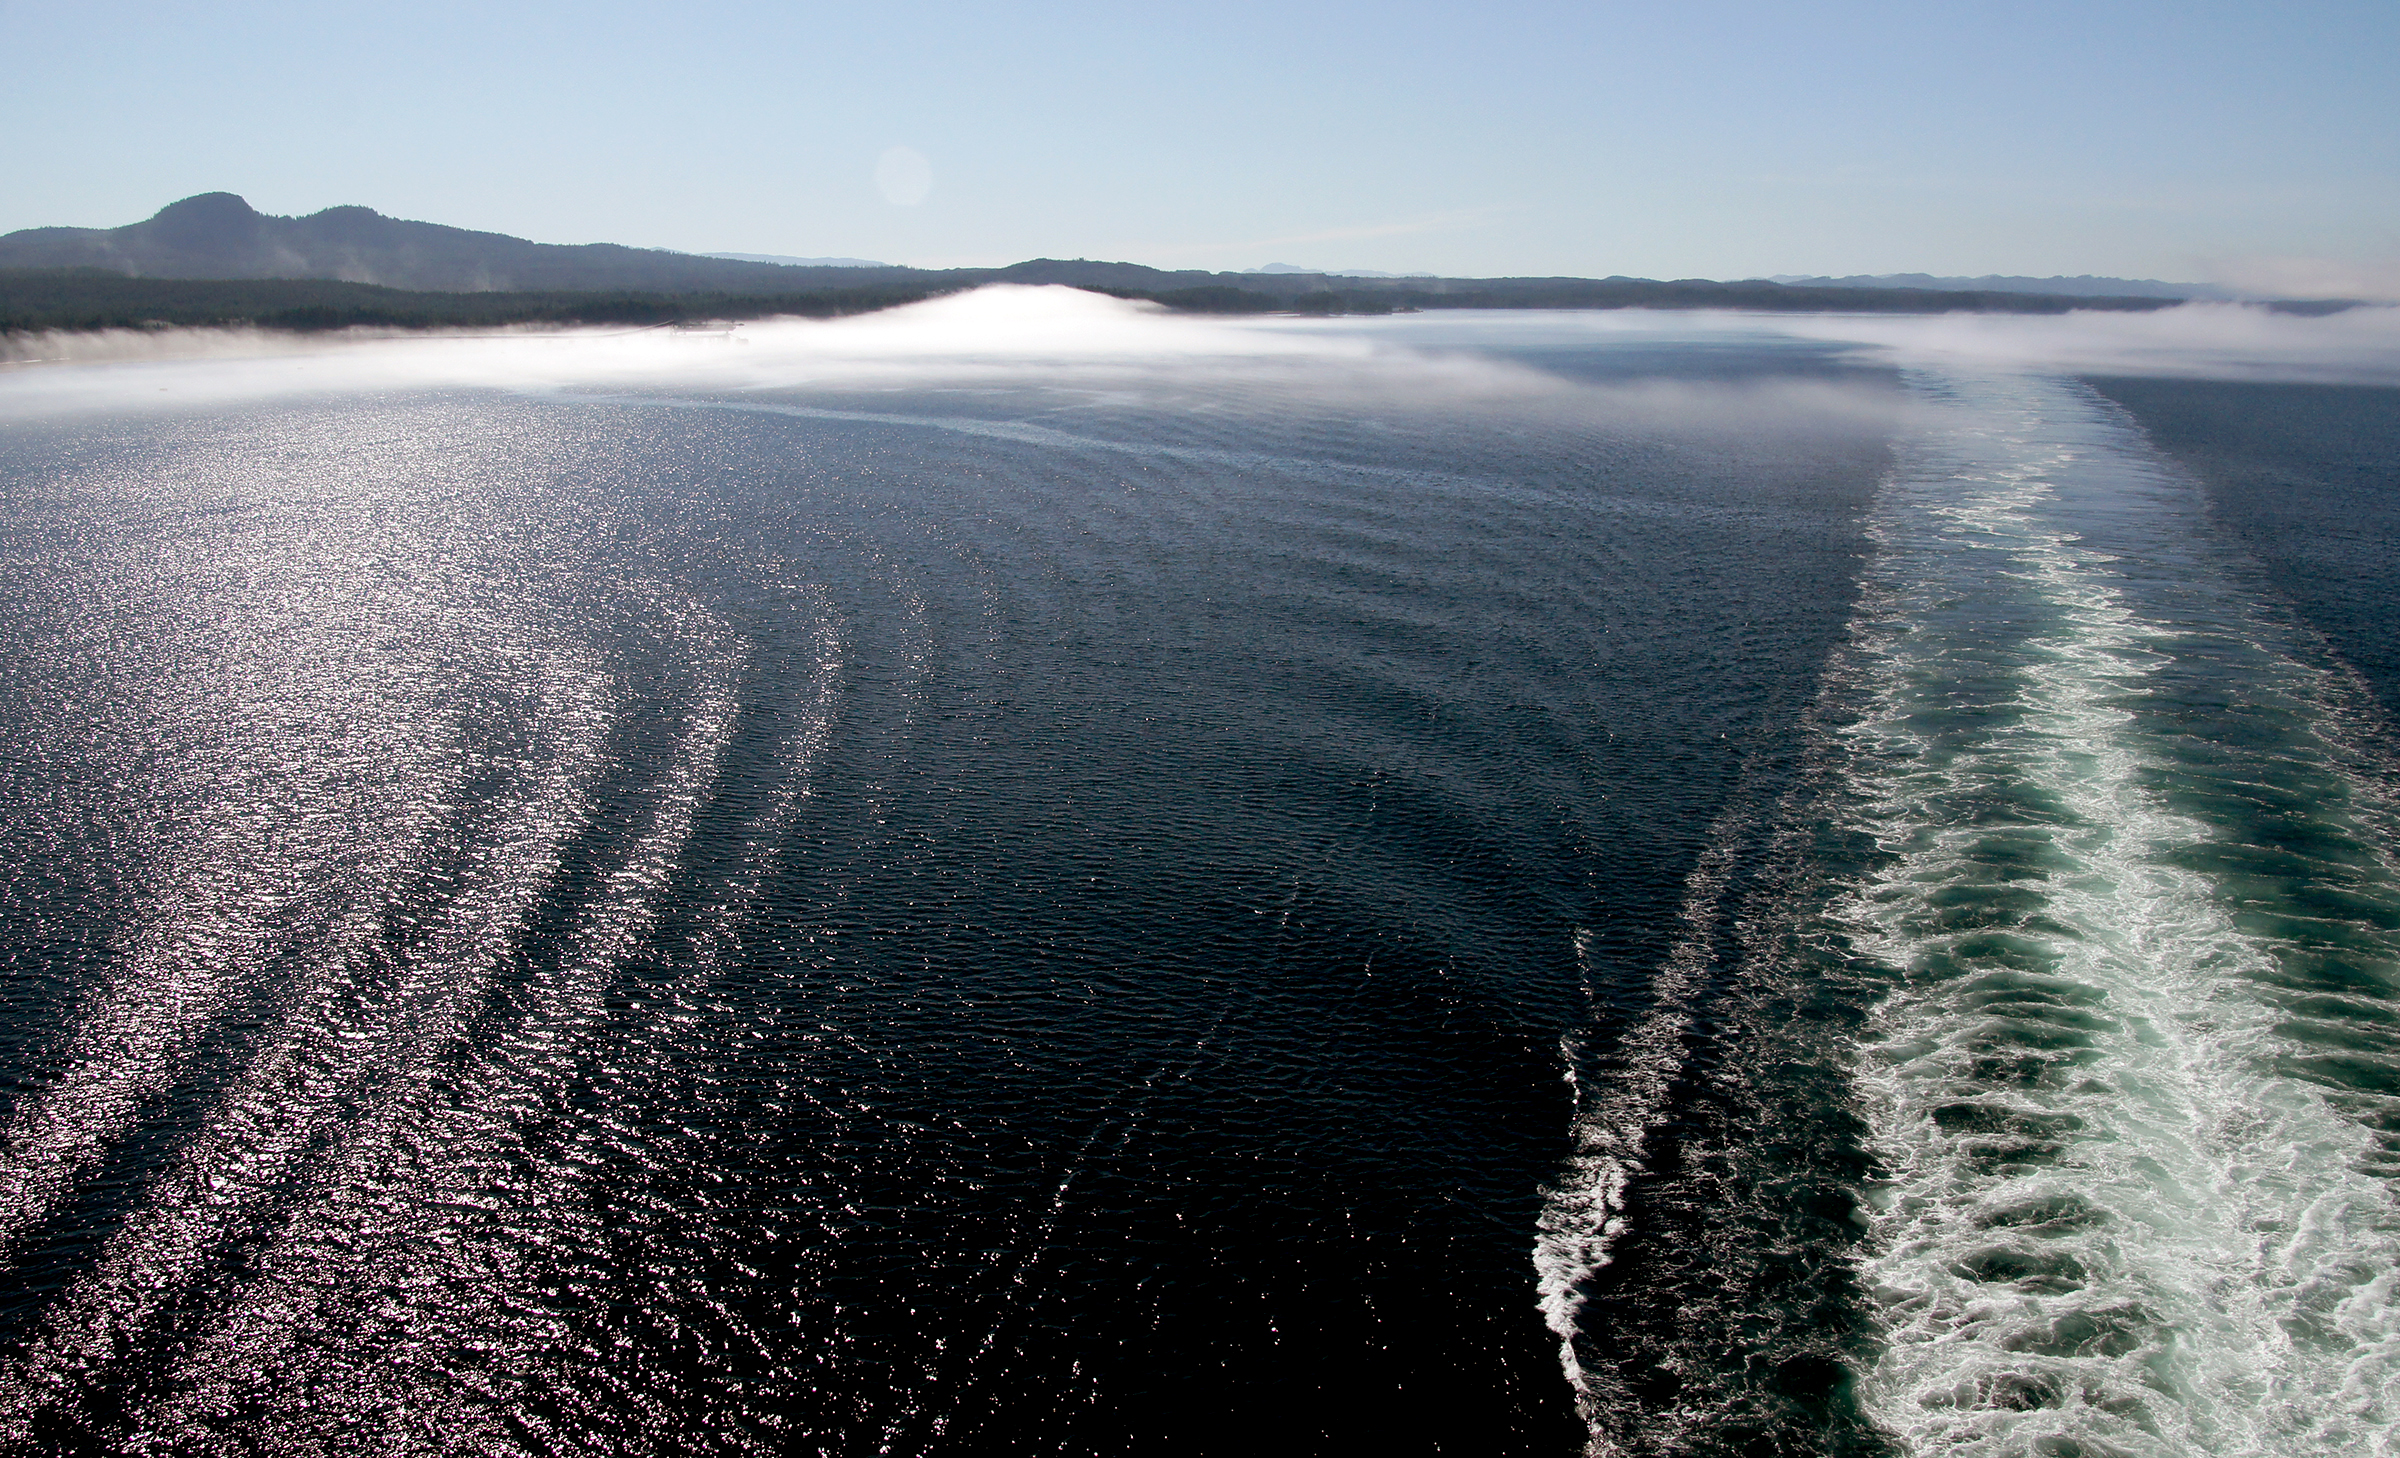
sea, coast, water, ocean, horizon, shore, wave, lake, ice, reflection, bay, reservoir, body of water, cruise, publicdomain, canada, channel, cruisealaska, sonydslra580, tamron18270mmpzd, insidepassagecanada, loch, arctic ocean, atmospheric phenomenon, wind wave